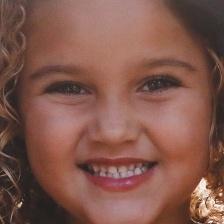
Label: faces